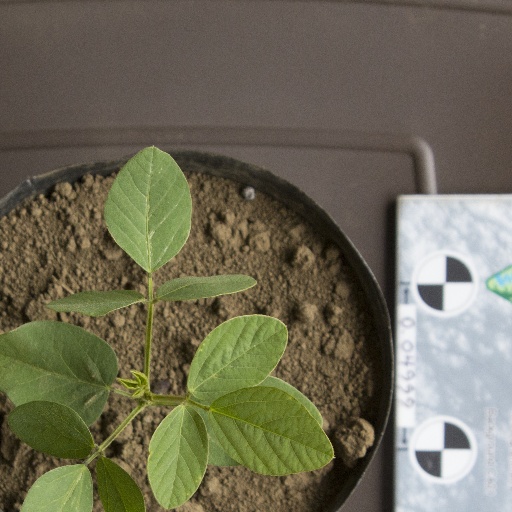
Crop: soybean